Estadio Iván Elías Moreno

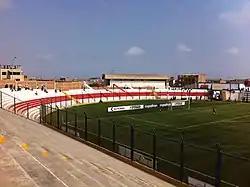
Ivan Elias Moreno

Estadio Iván Elías Moreno is a multi-purpose stadium in the Villa El Salvador District, Lima, Peru. It was used by Deportivo Municipal until 2025 where they moved to Estadio Municipal de Chorrillos. The stadium holds 10,000 people.